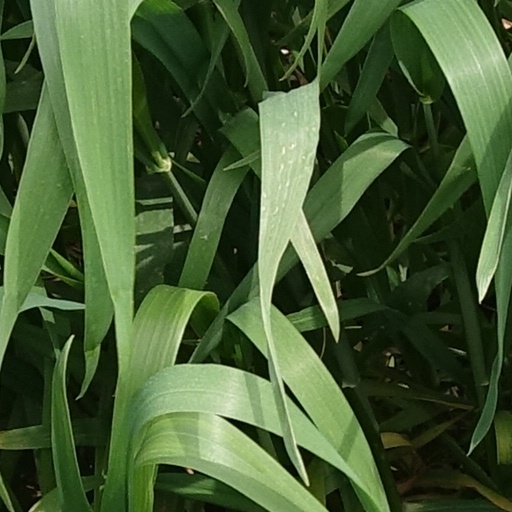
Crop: wheat